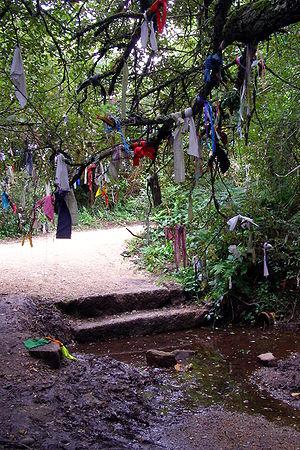
Un bois sacré ou bosquet sacré est un bosquet d'arbres de grande importance religieuse pour une population particulière, liée à une culture ou tradition particulière.